Long Meadow (Surgoinsville, Tennessee)

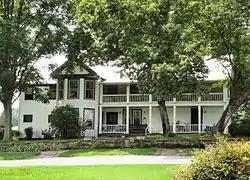

Long Meadow is an historic house in Carters Valley in Hawkins County, Tennessee, near Surgoinsville. It was built in 1762 and is considered to be Tennessee's oldest wooden structure. It was erected on land that its builder, William Young, had received through a royal land grant. The house was originally a log structure, with several additions added in the 19th century.